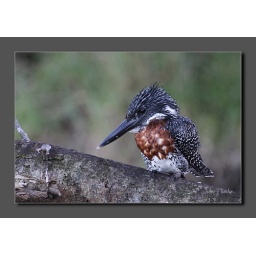
Southern Africa's largest KingFisher , this bird allowed us to get to within 4mtrs before flying off .